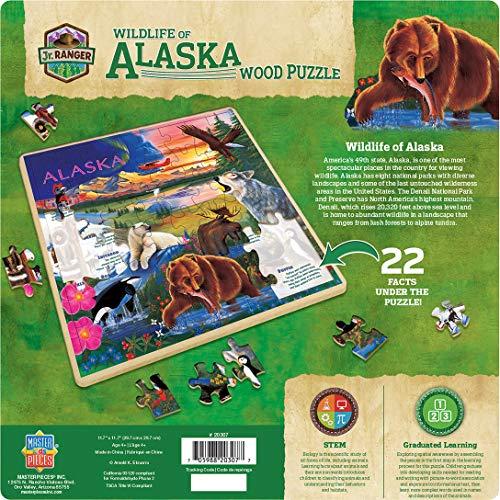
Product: MasterPieces Jr. Ranger Real Wood Jigsaw Puzzle Wildlife of Alaska, 22 Fun Facts, STEM Product, 48 Pieces, For Ages 4+
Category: Toys & Games | Puzzles | Jigsaw Puzzles
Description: Educational fun facts about Alaskan Wildlife revealed under puzzle.
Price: $14.99
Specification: ProductDimensions:0.4x12x12inches|ItemWeight:1pounds|ShippingWeight:1.05pounds(Viewshippingratesandpolicies)|ASIN:B000PCIJ6U|Itemmodelnumber:20307|Manufacturerrecommendedage:6monthsandup